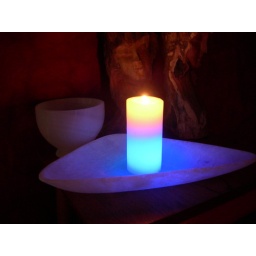
the same candle in a tray made of white onix.